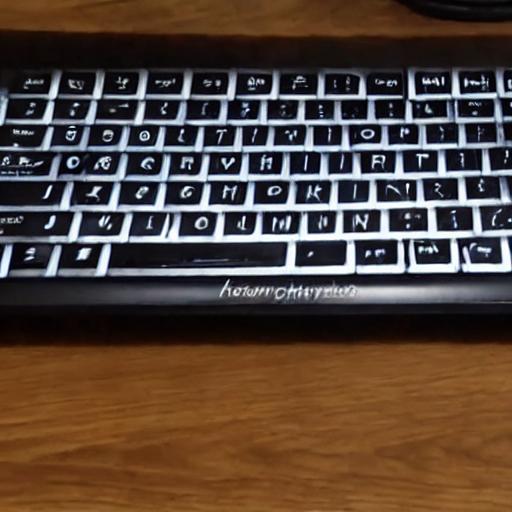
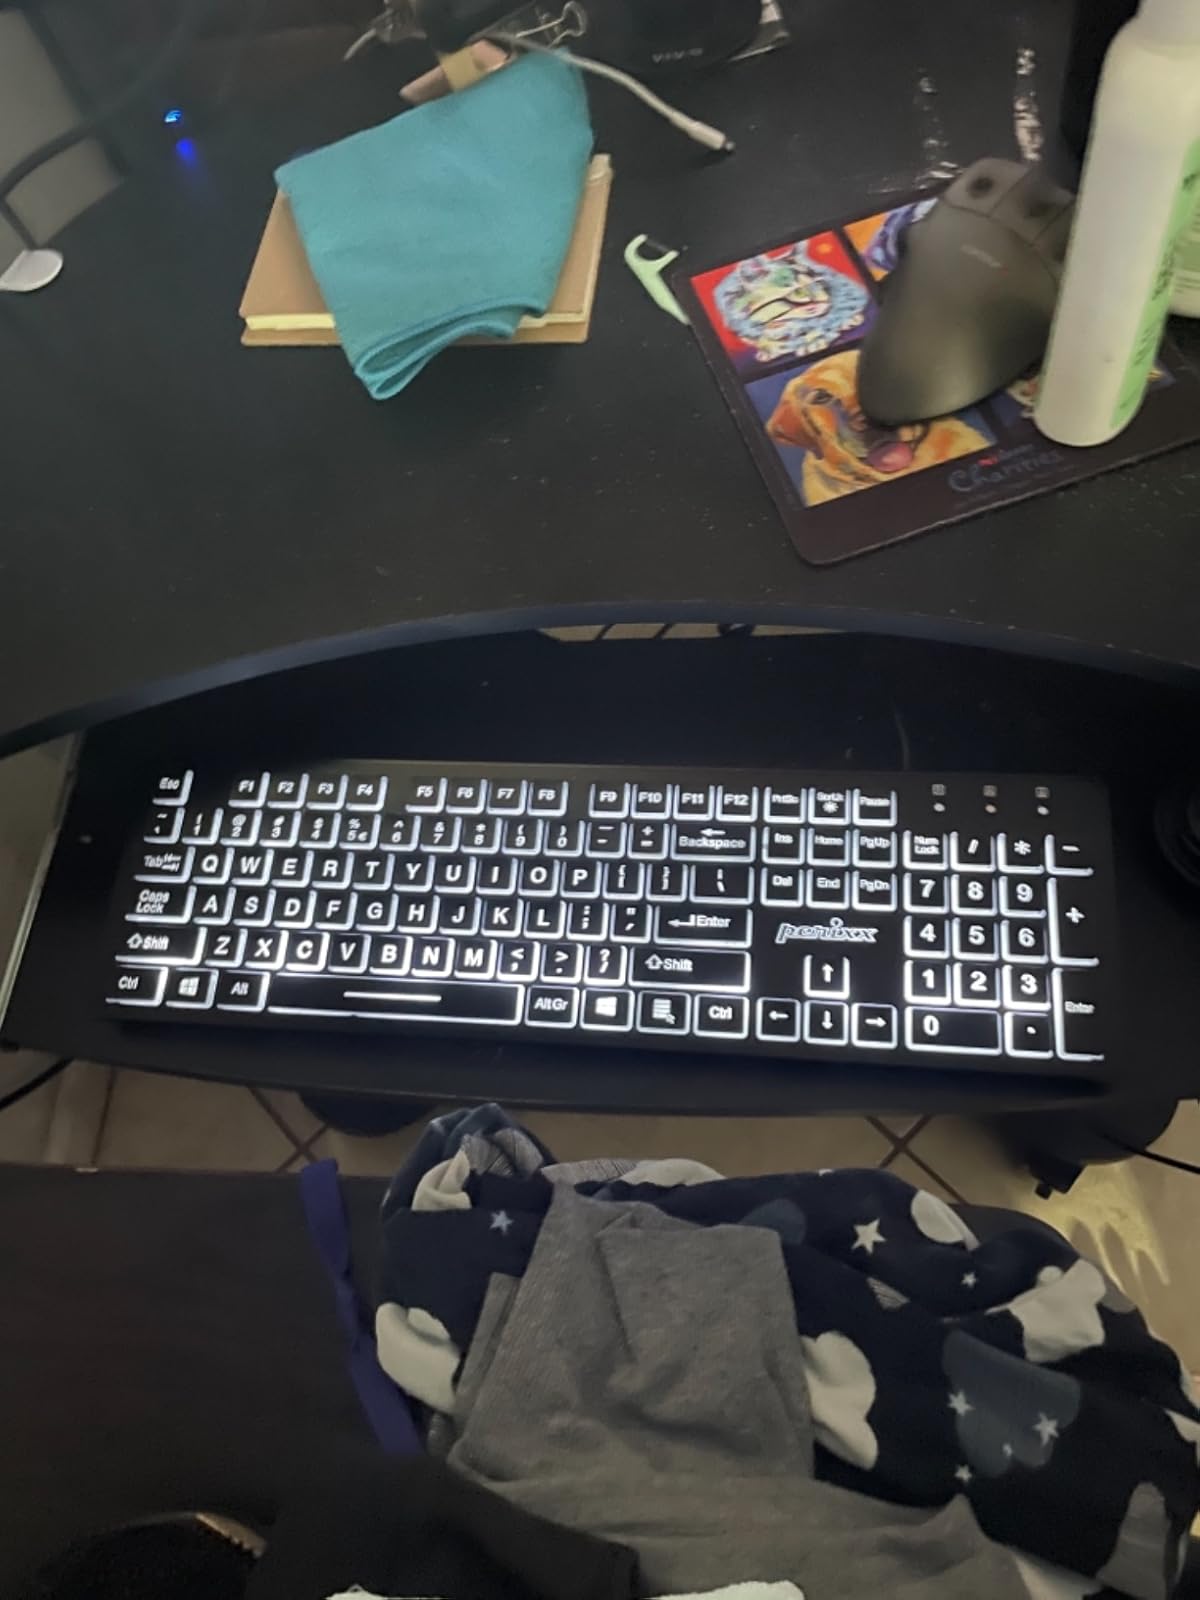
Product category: keyboard
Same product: no